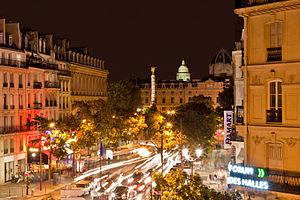
Place du Châtelet (Paris) et début de la rue Saint-Denis.